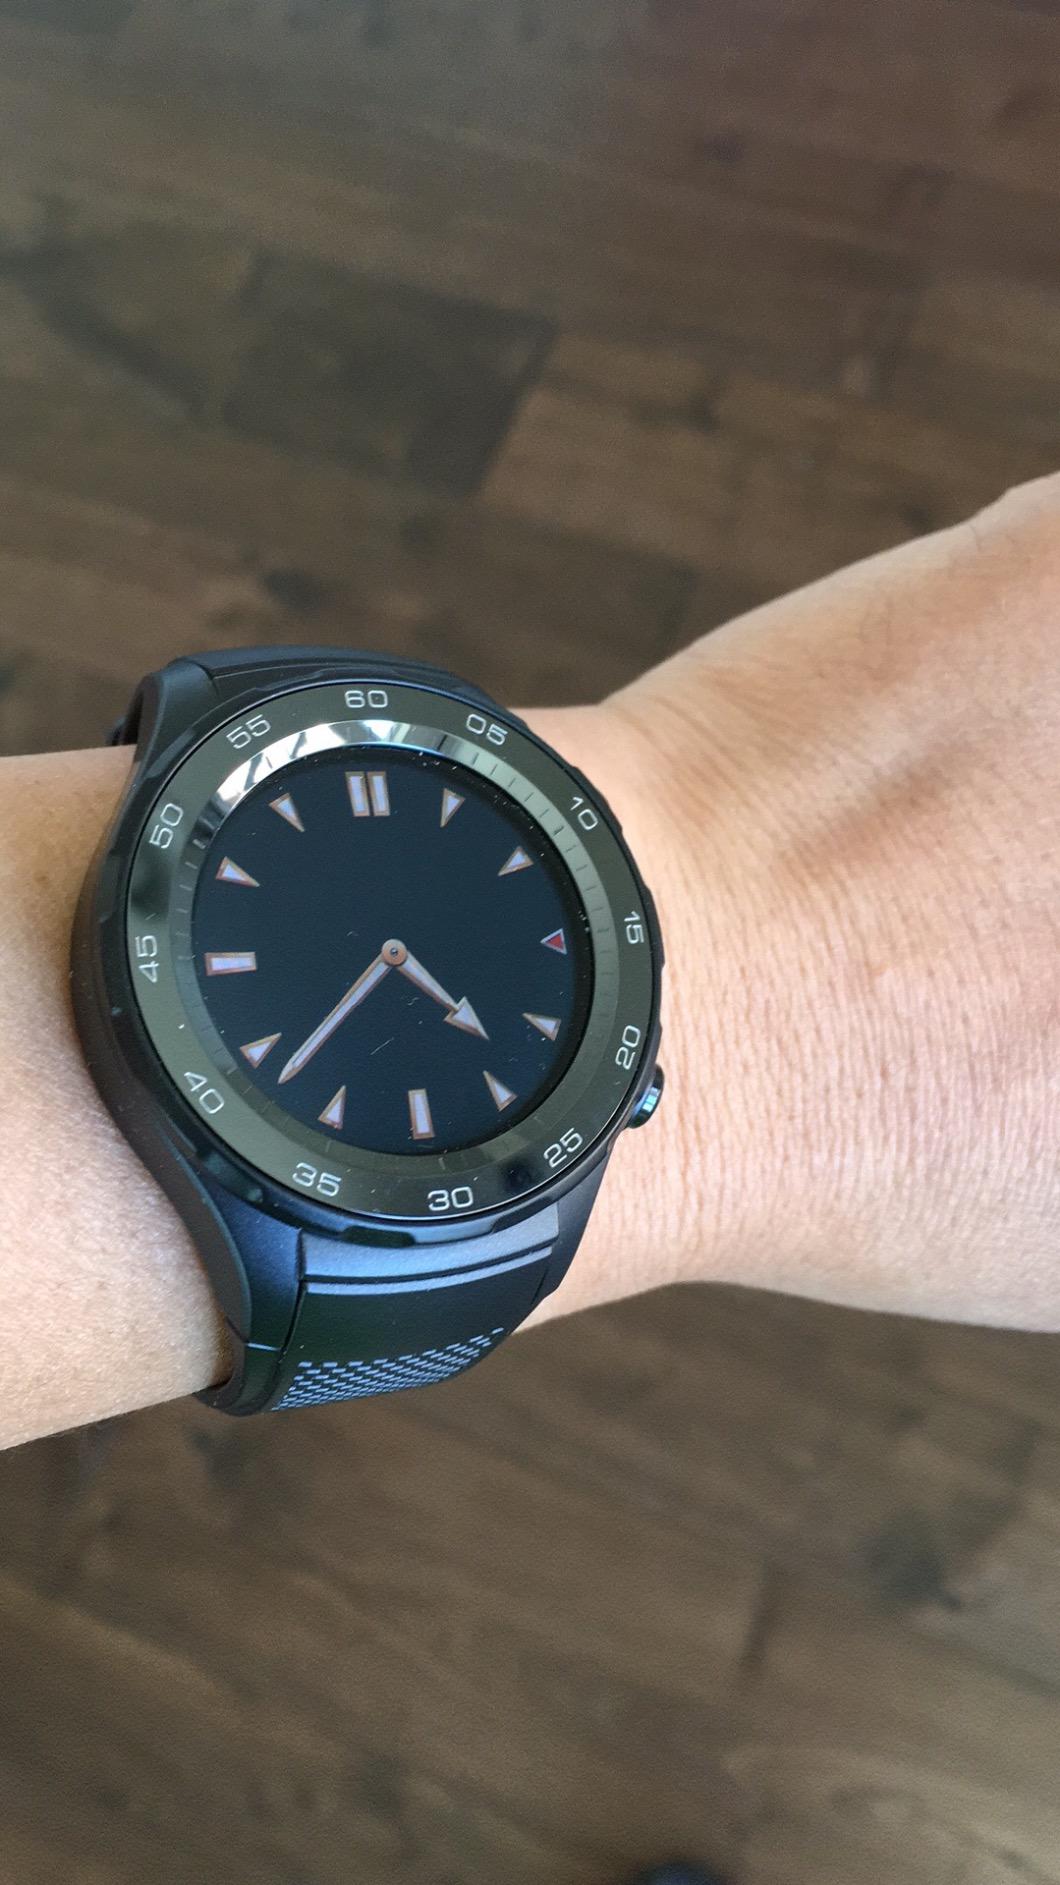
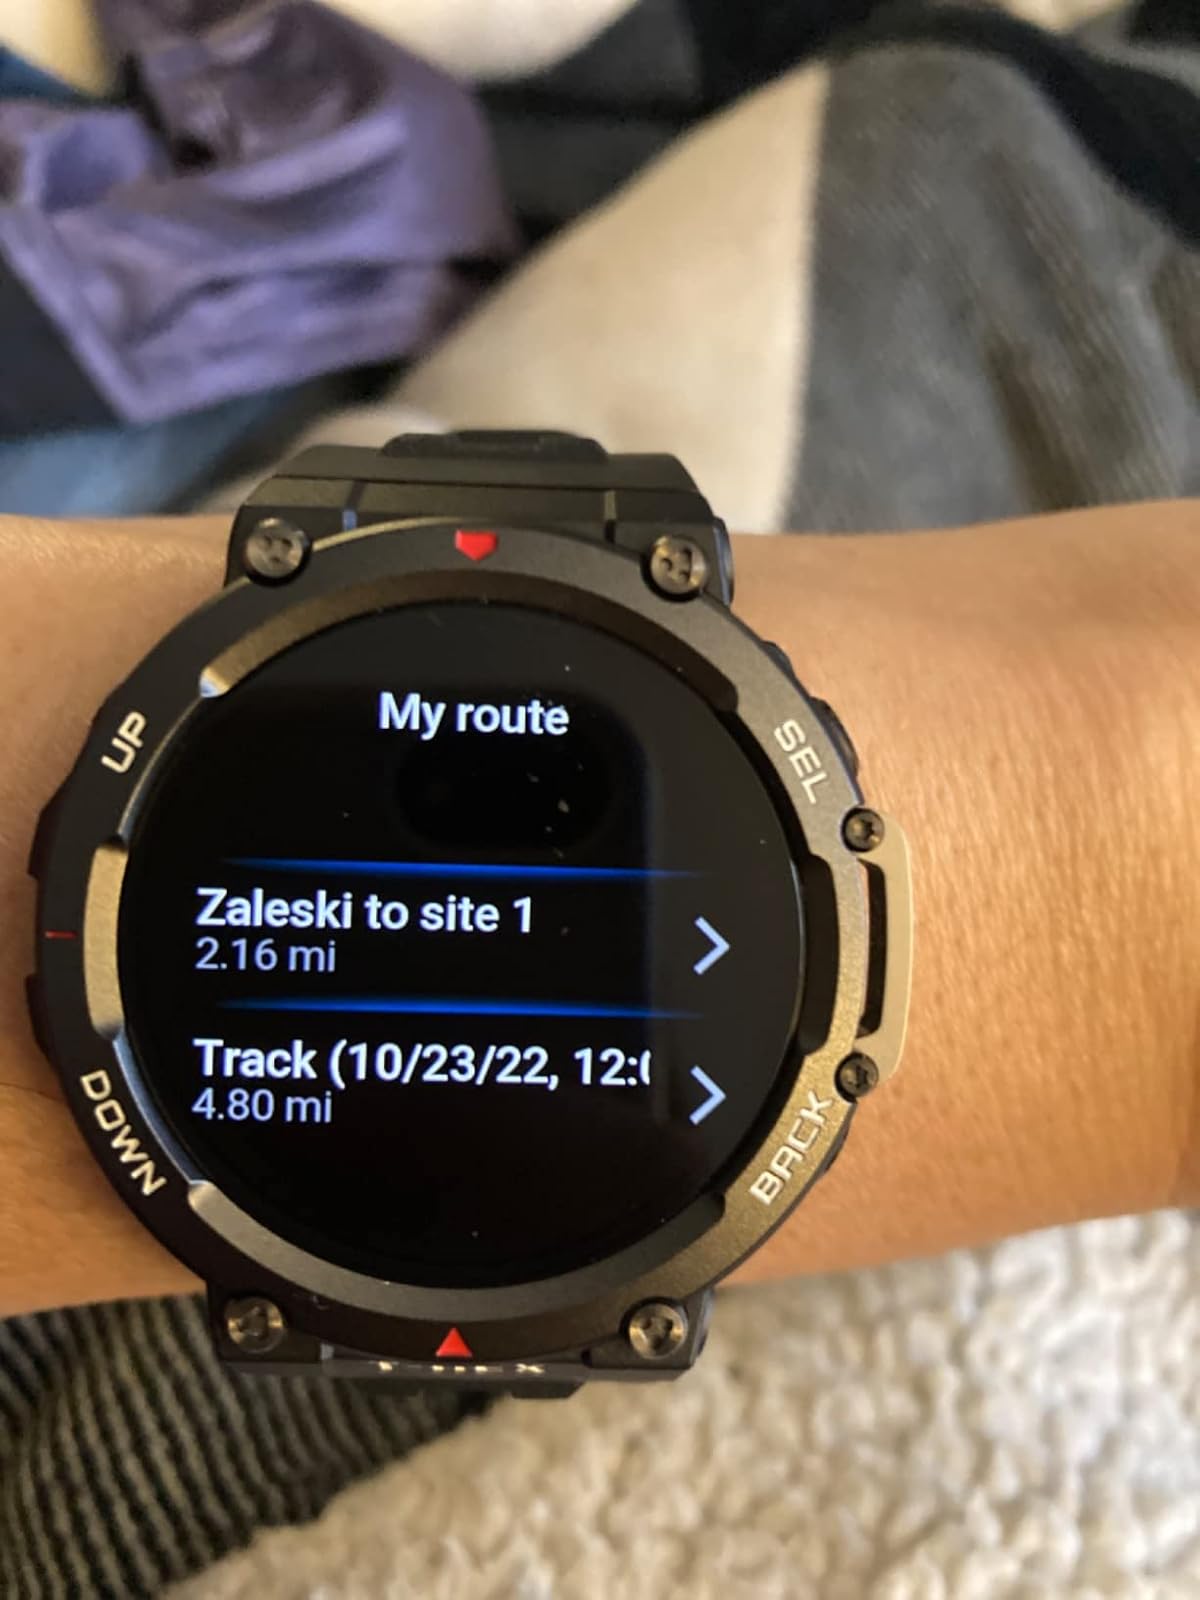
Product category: smartwatch
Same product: no